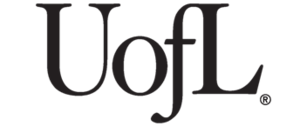
L'université de Louisville est une université publique américaine située dans la ville de Louisville, dans le Kentucky. L'université est également un important centre de recherches dans la région.